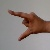
The image shows a hand gesture representing the letter 'Z' in Indian Sign Language.